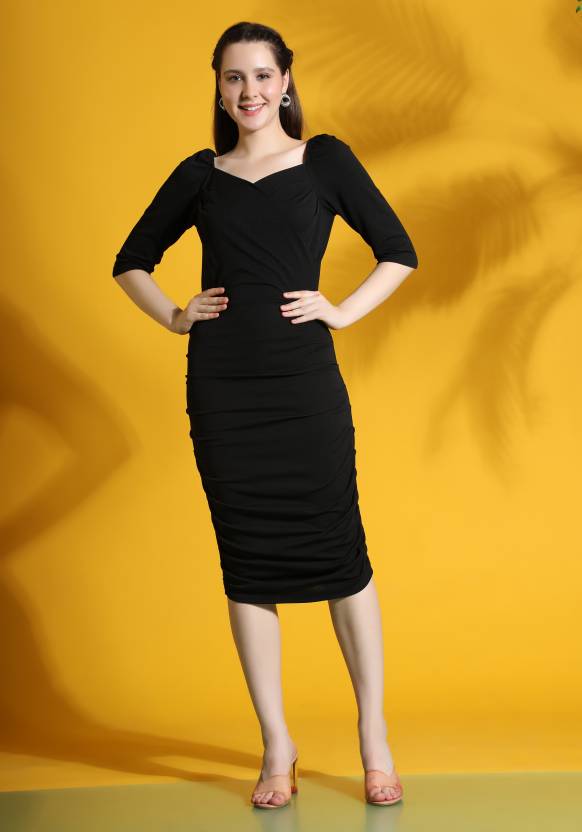
Product: Women Bodycon Black Dress
Price: ₹599
Colors: Black
Pattern: Solid